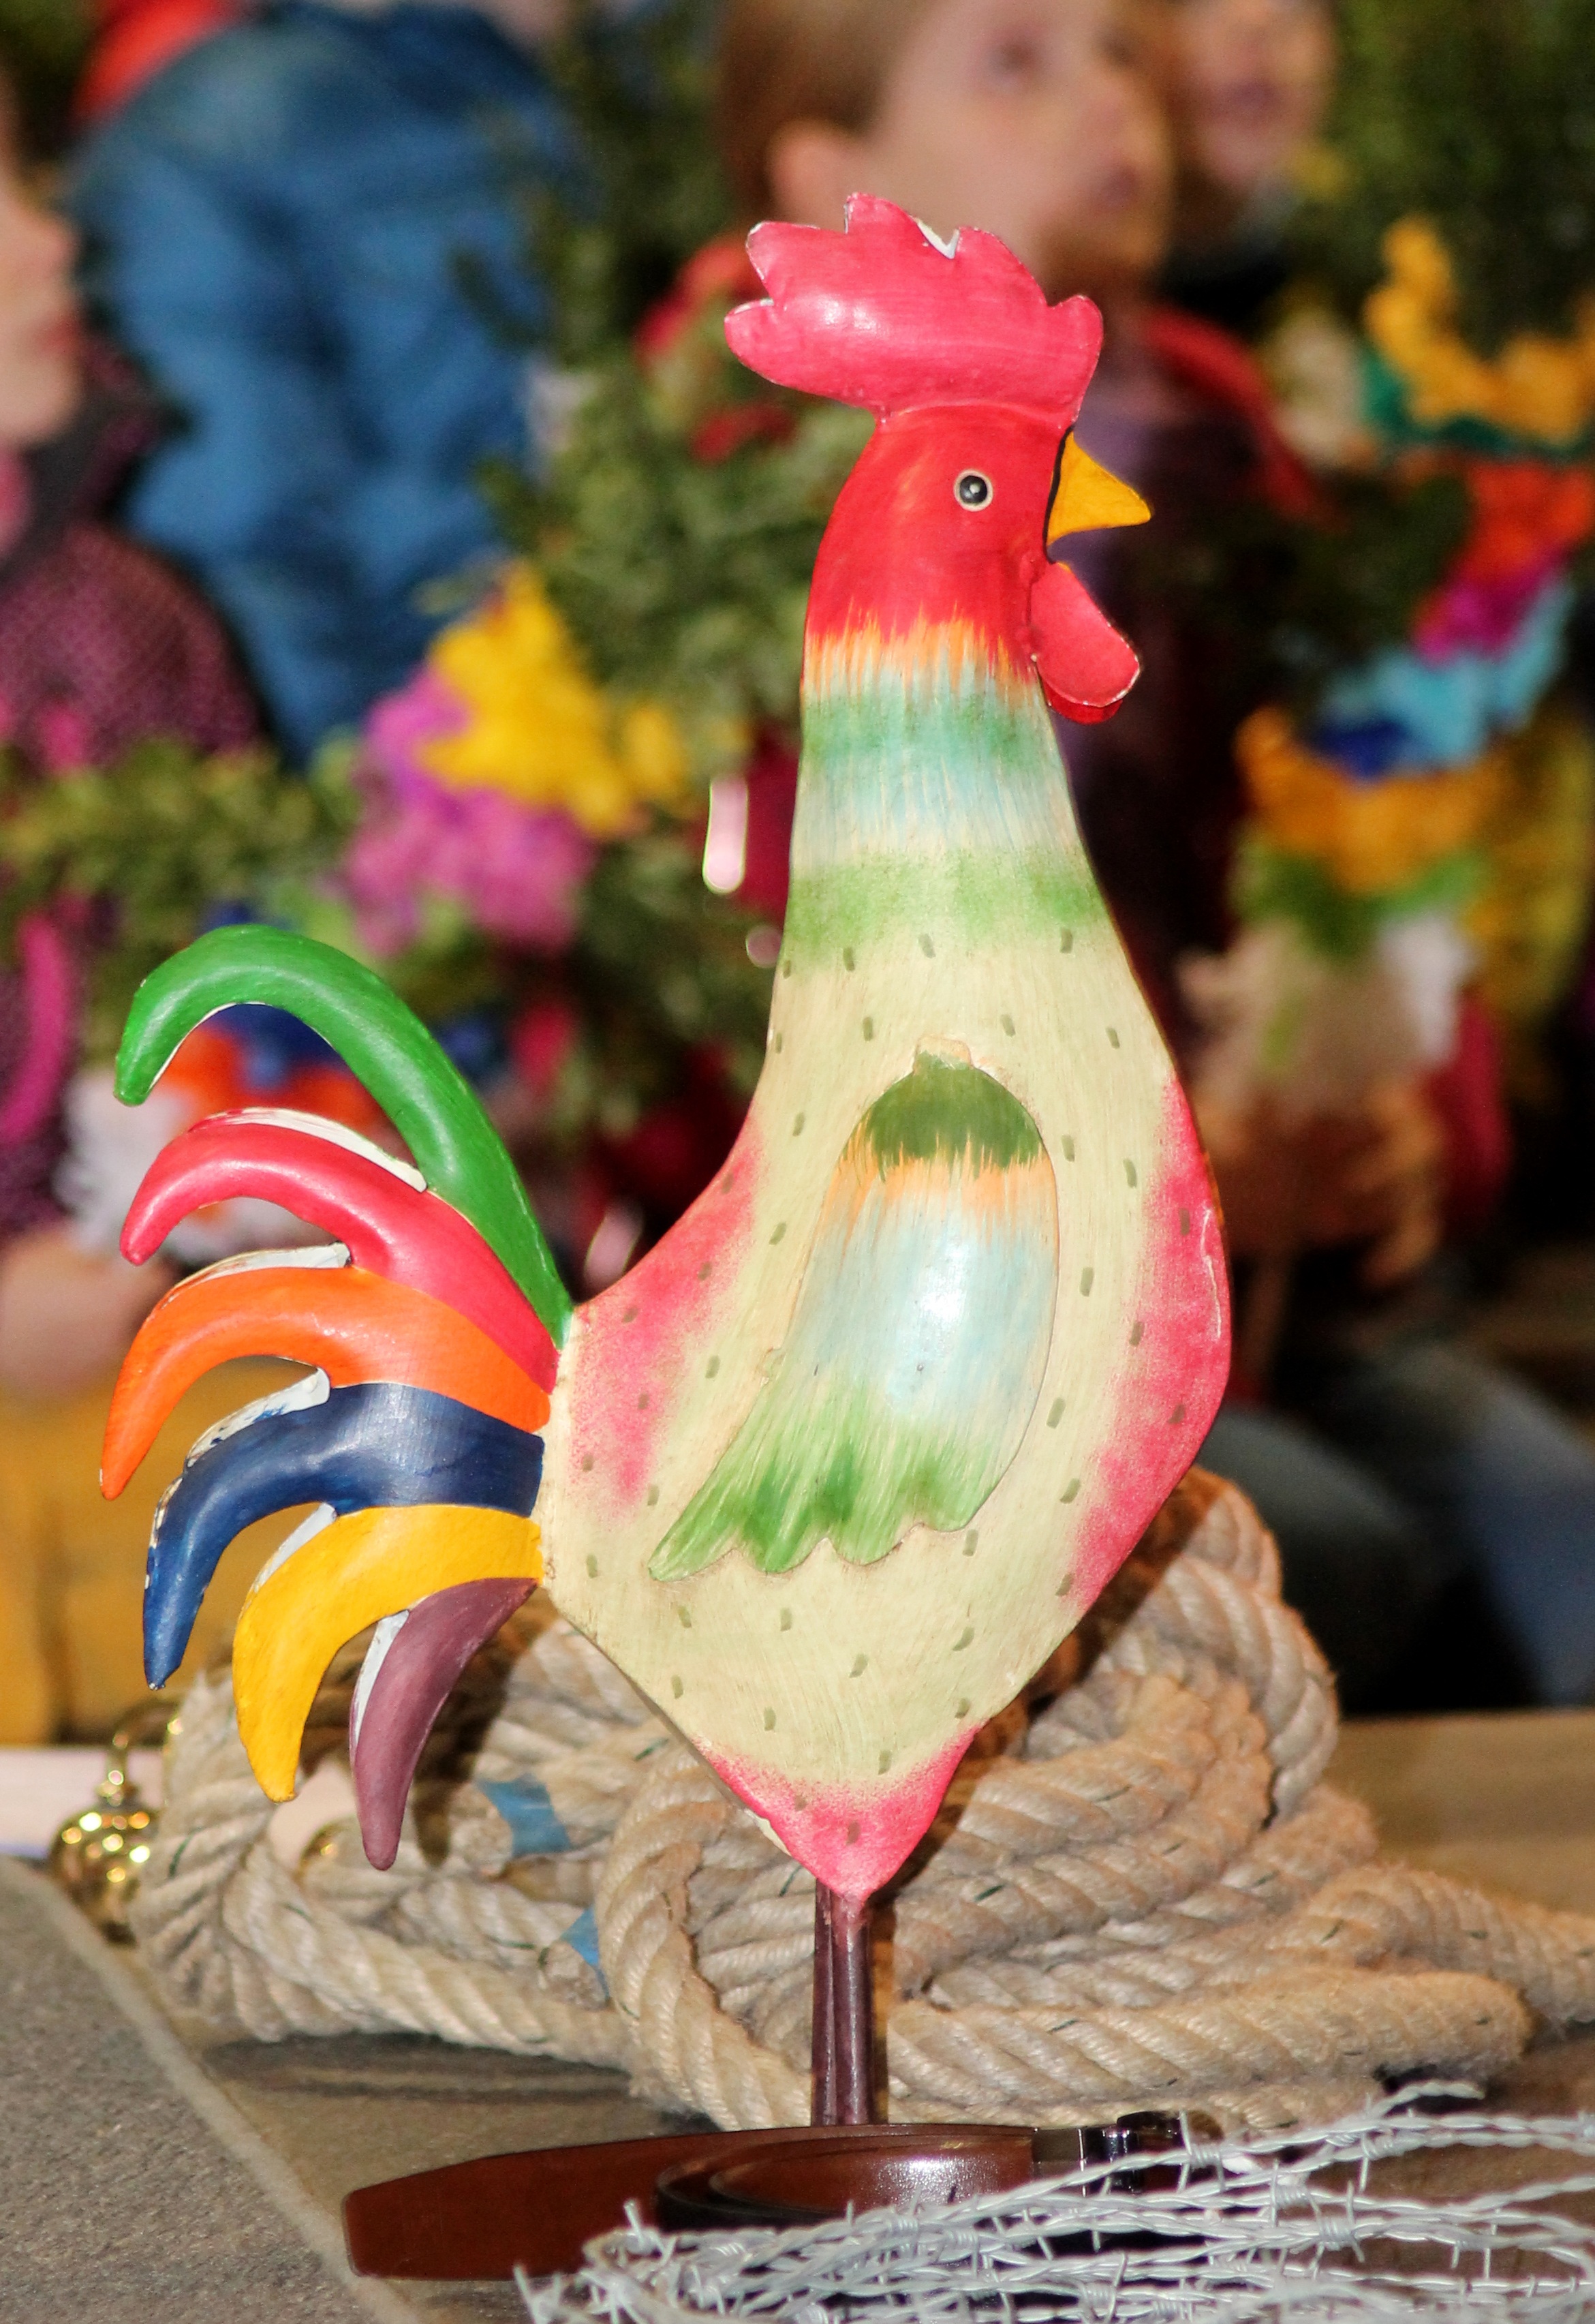
bird, flower, food, color, religion, art, passion, carving, crown of thorns, good friday, holy week